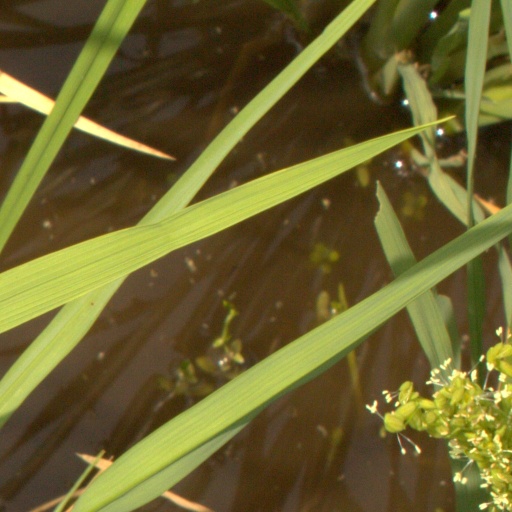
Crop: rice